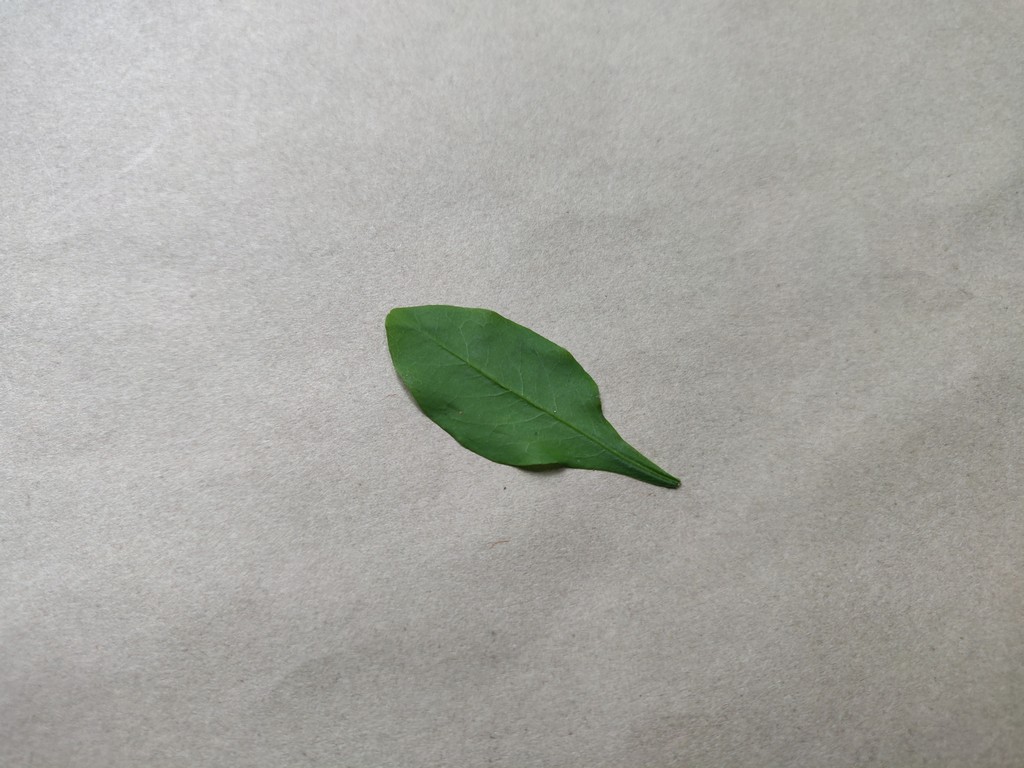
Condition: Healthy
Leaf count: single
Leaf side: front